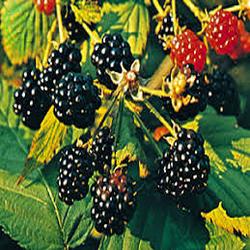
Label: Blackberry